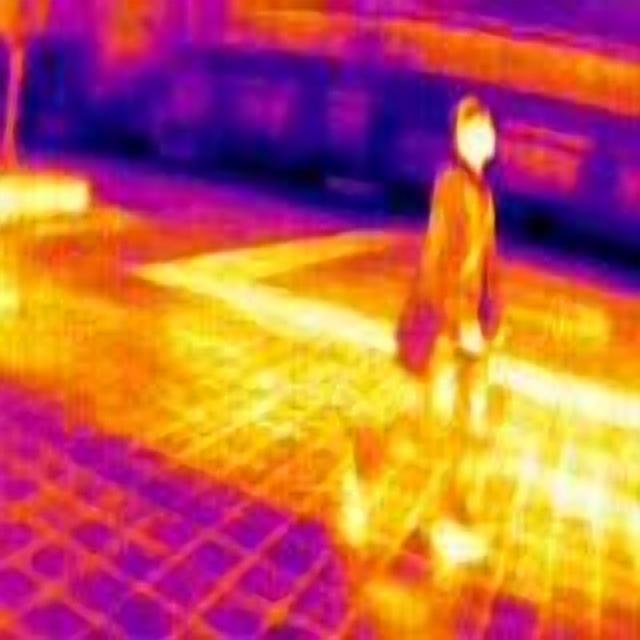
Detected objects:
label: person